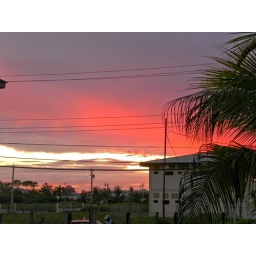
Awsome red sky in the evening. Wish I had a better angle